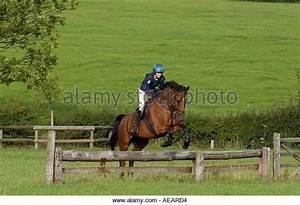
horse